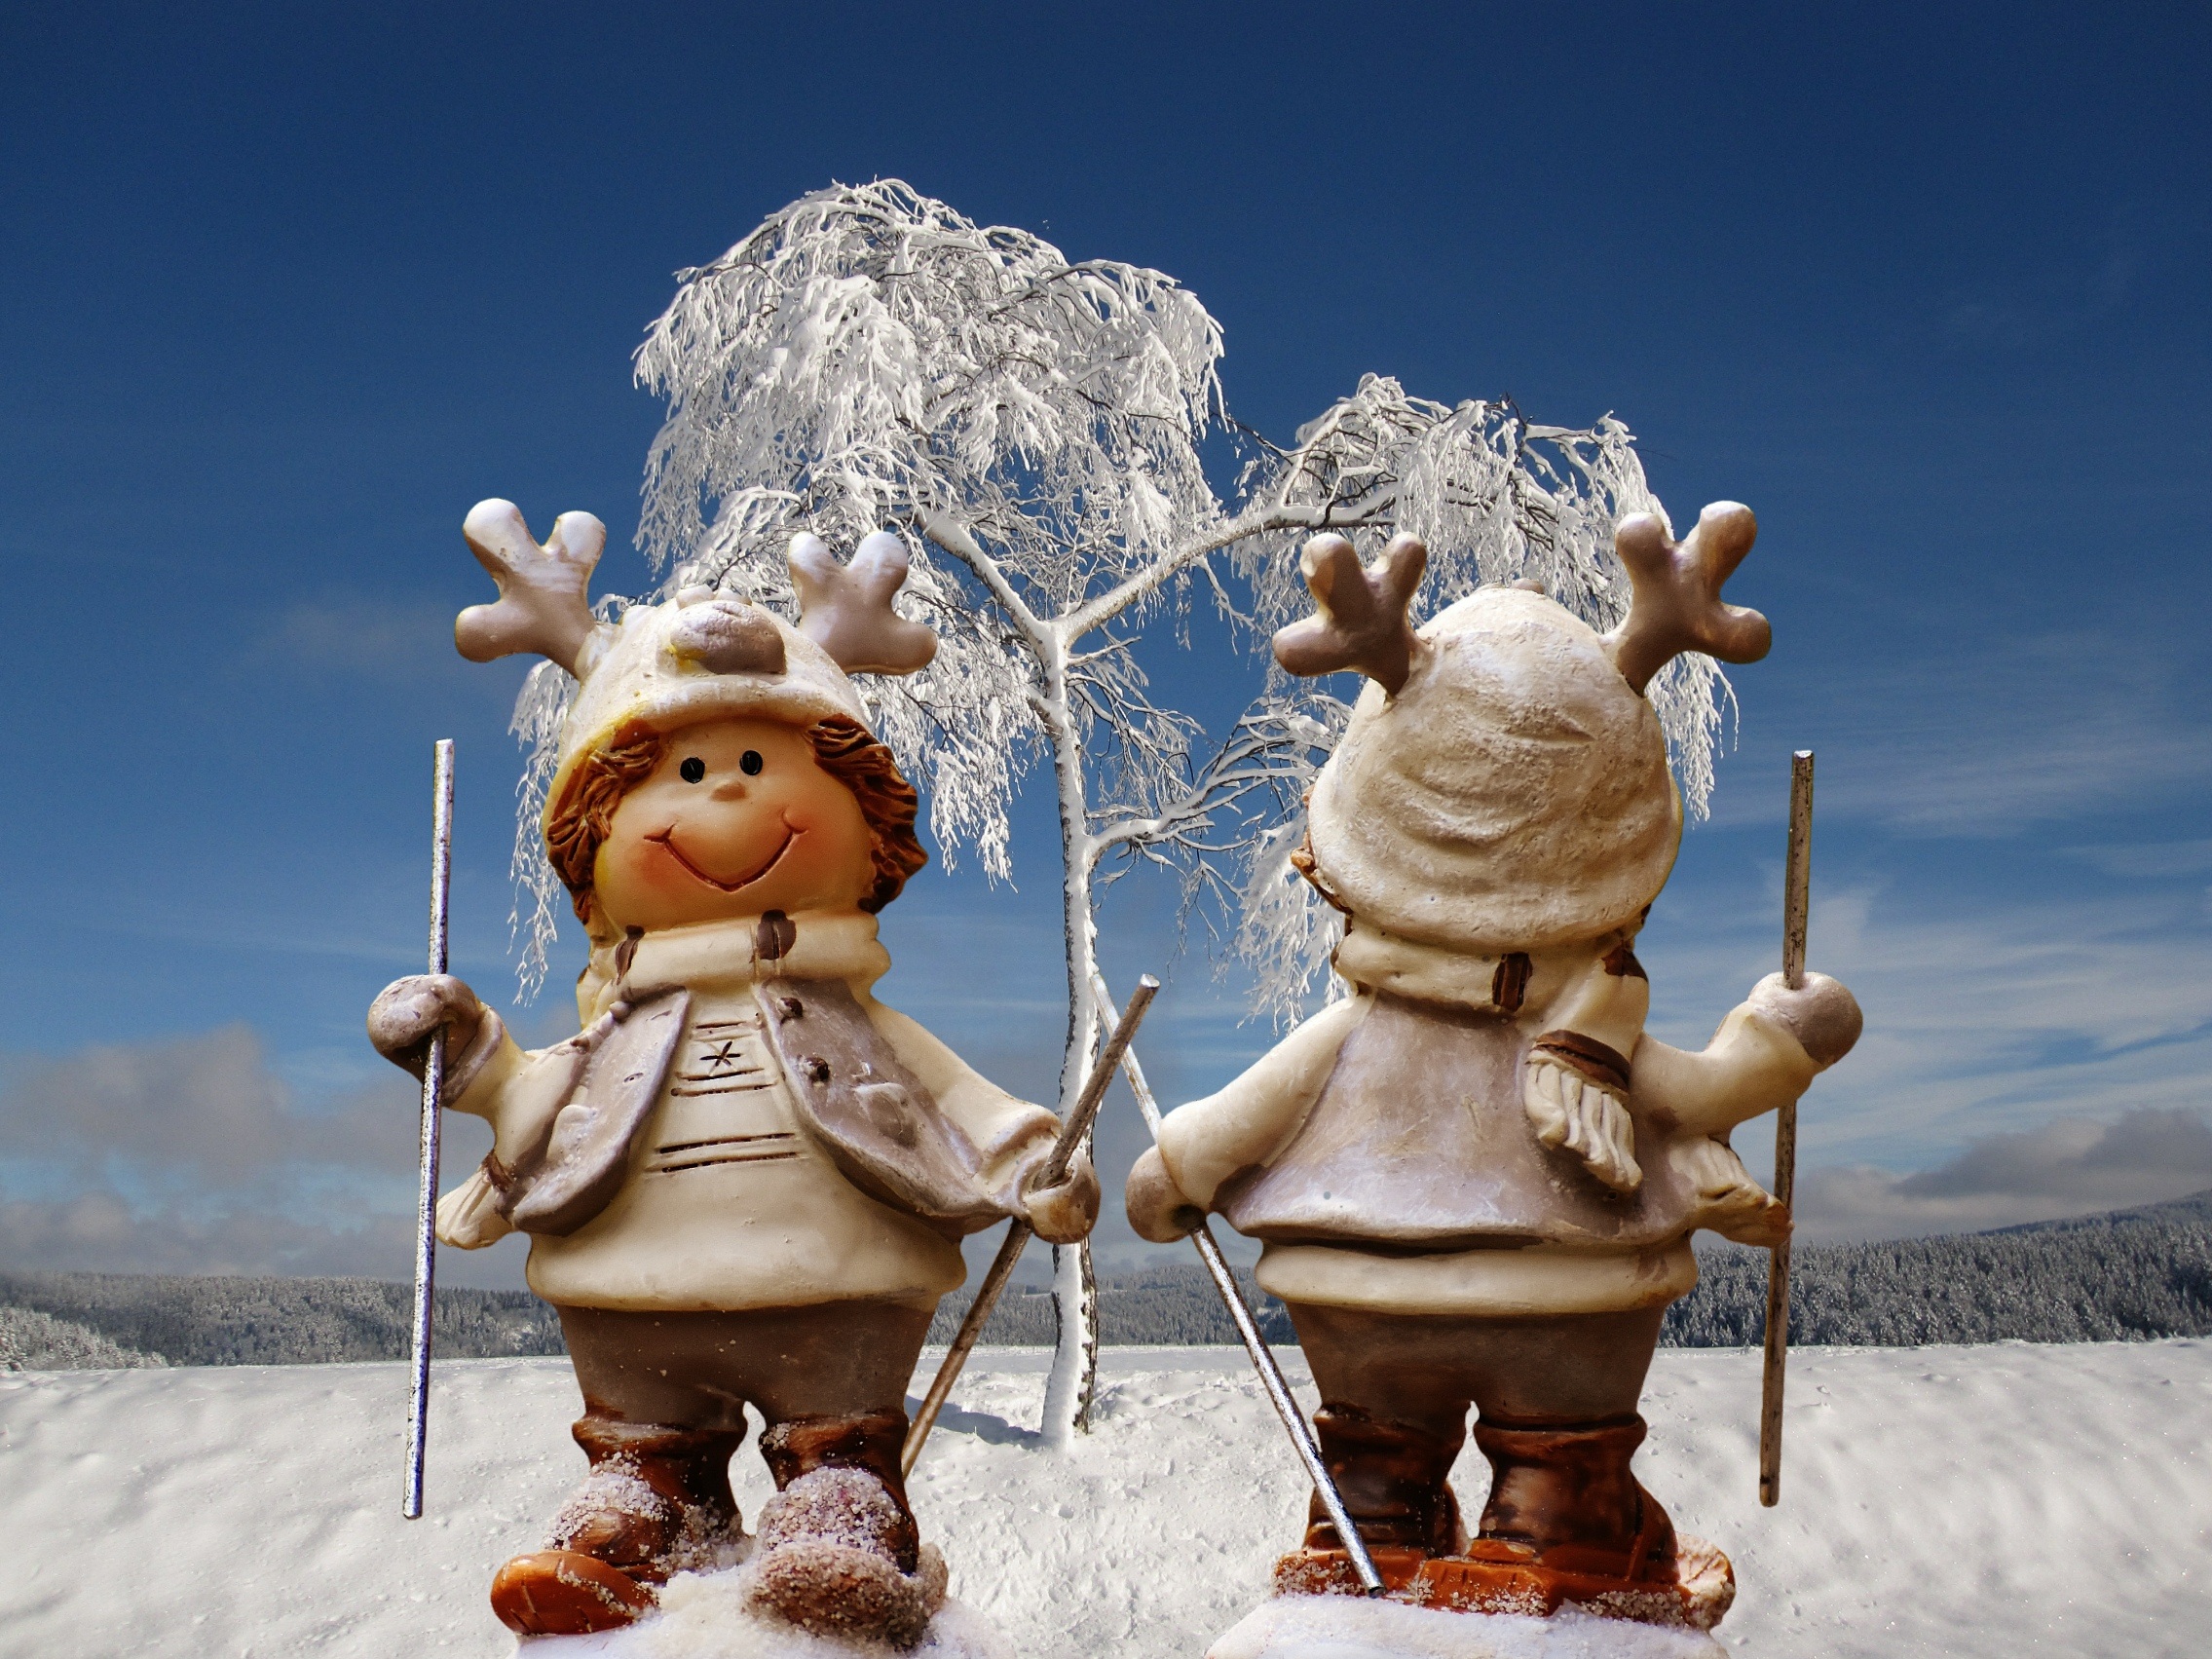
snow, winter, animal, monument, statue, decoration, christmas, toy, deco, advent, christmas decoration, christmas time, figure, contemplative, ski, funny, decorated, figures, december, mythology